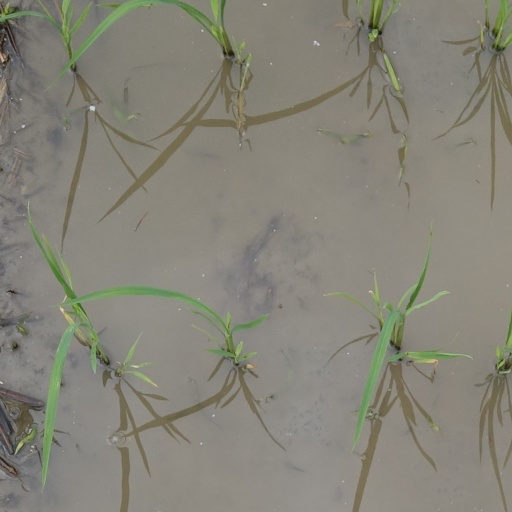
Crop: rice